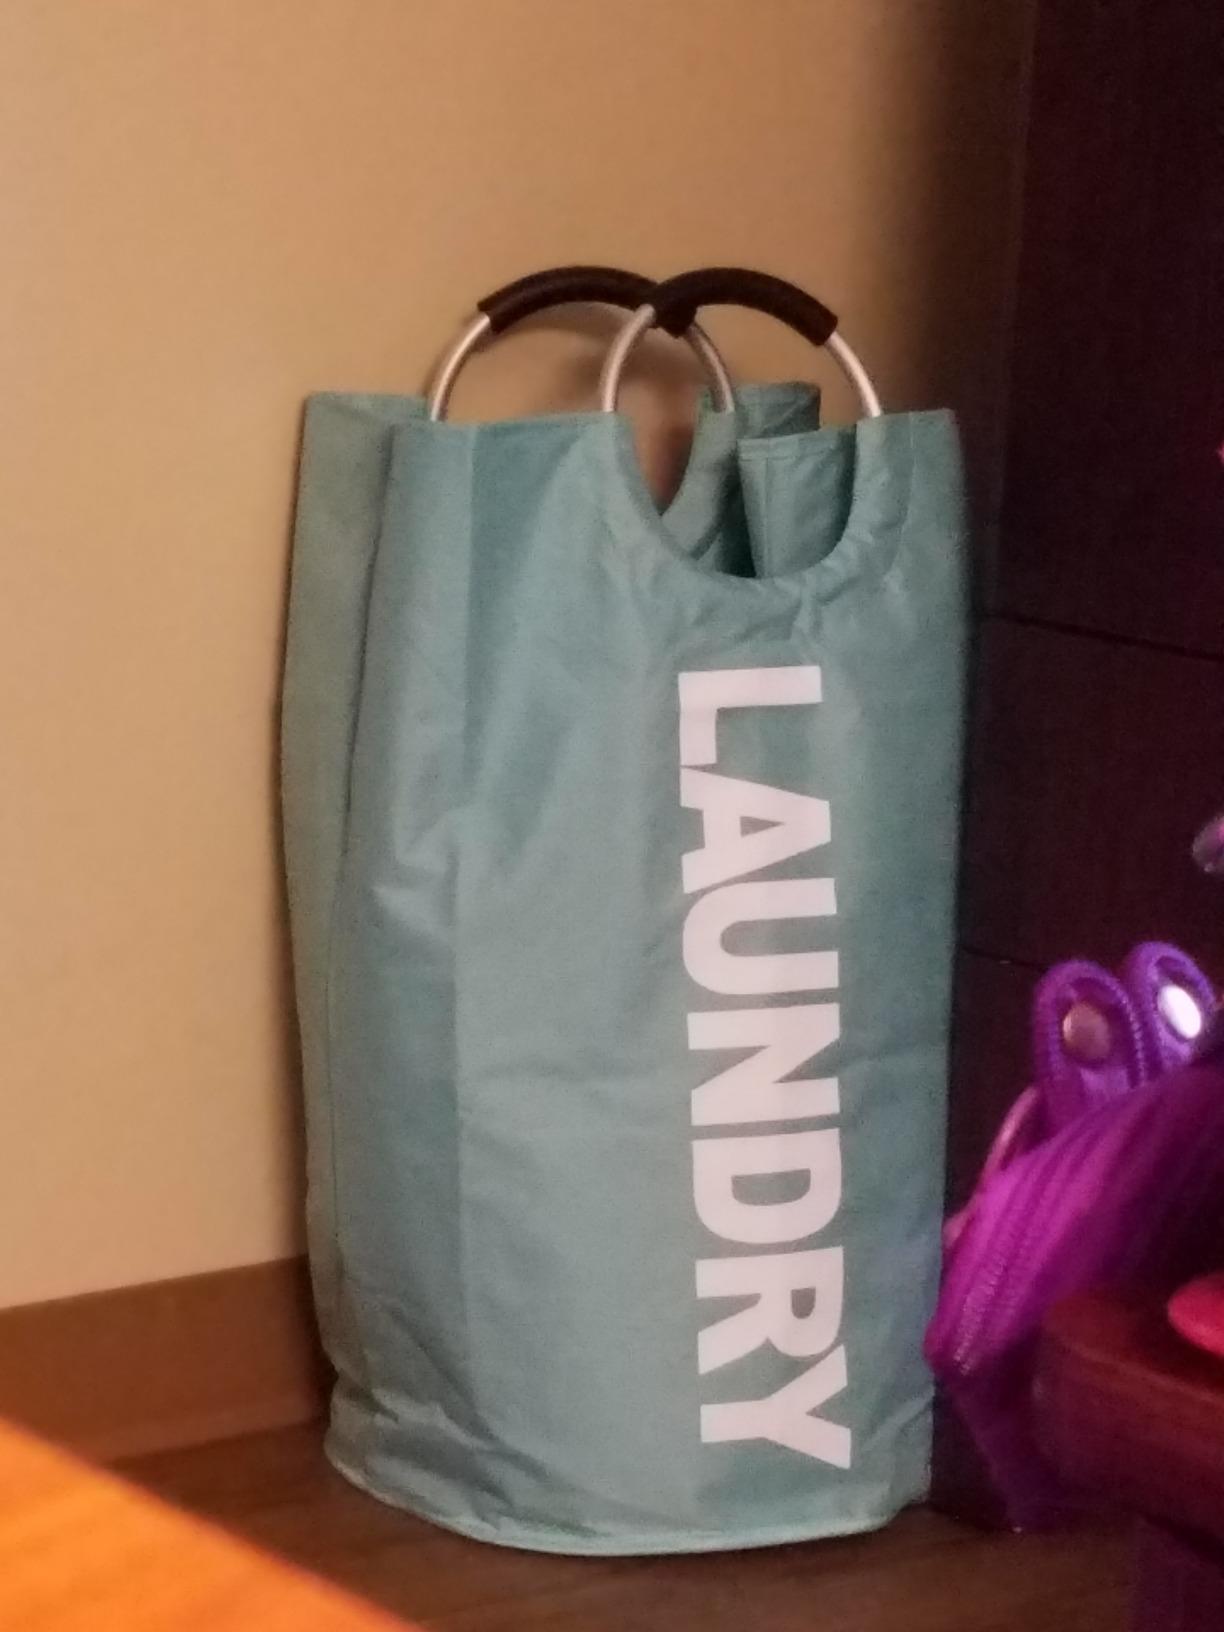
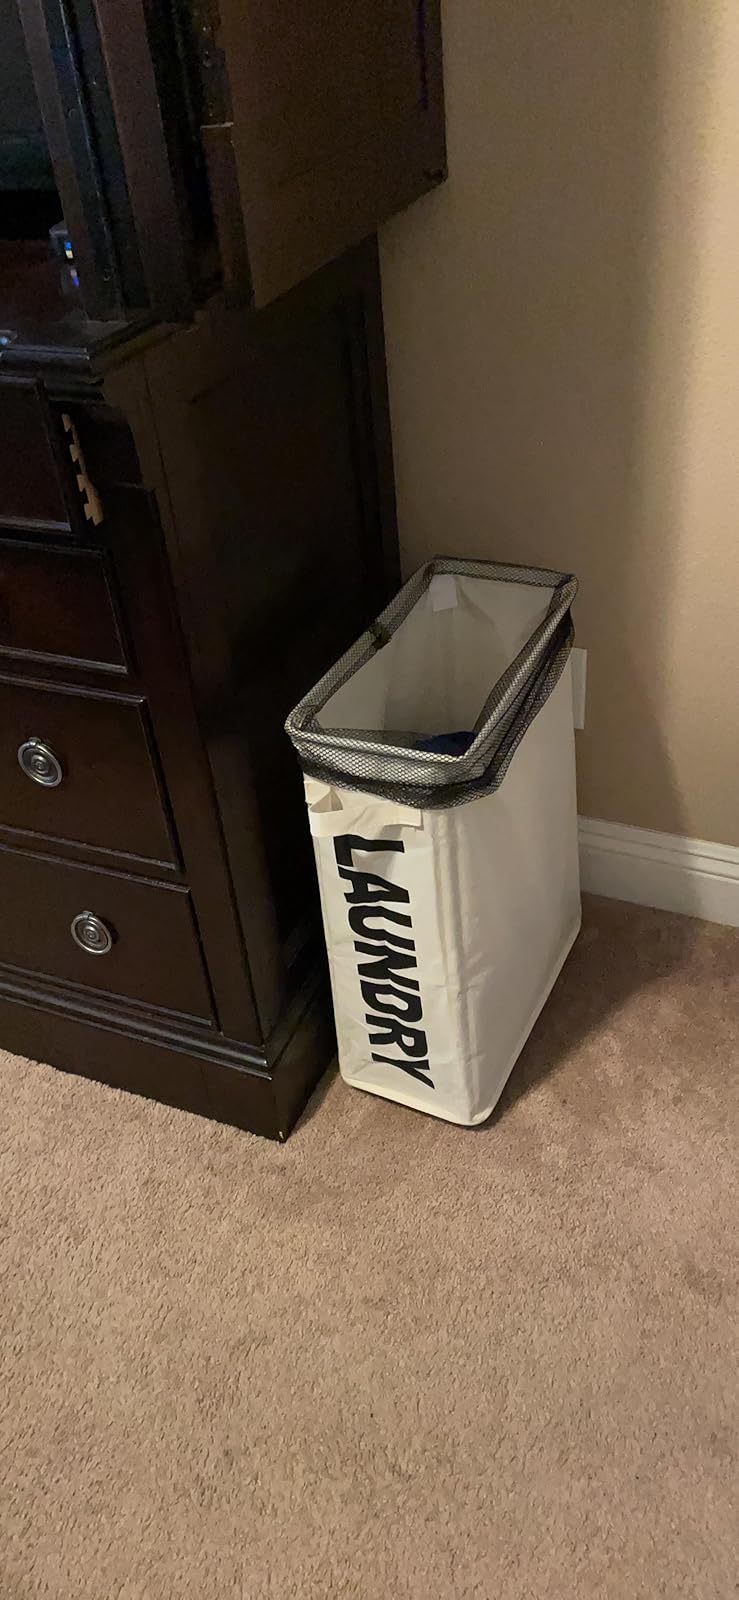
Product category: items_hamper
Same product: no